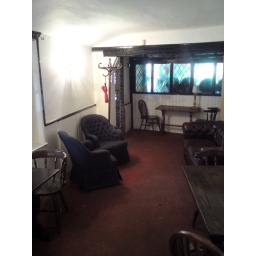
Stained glass in the lounge bar